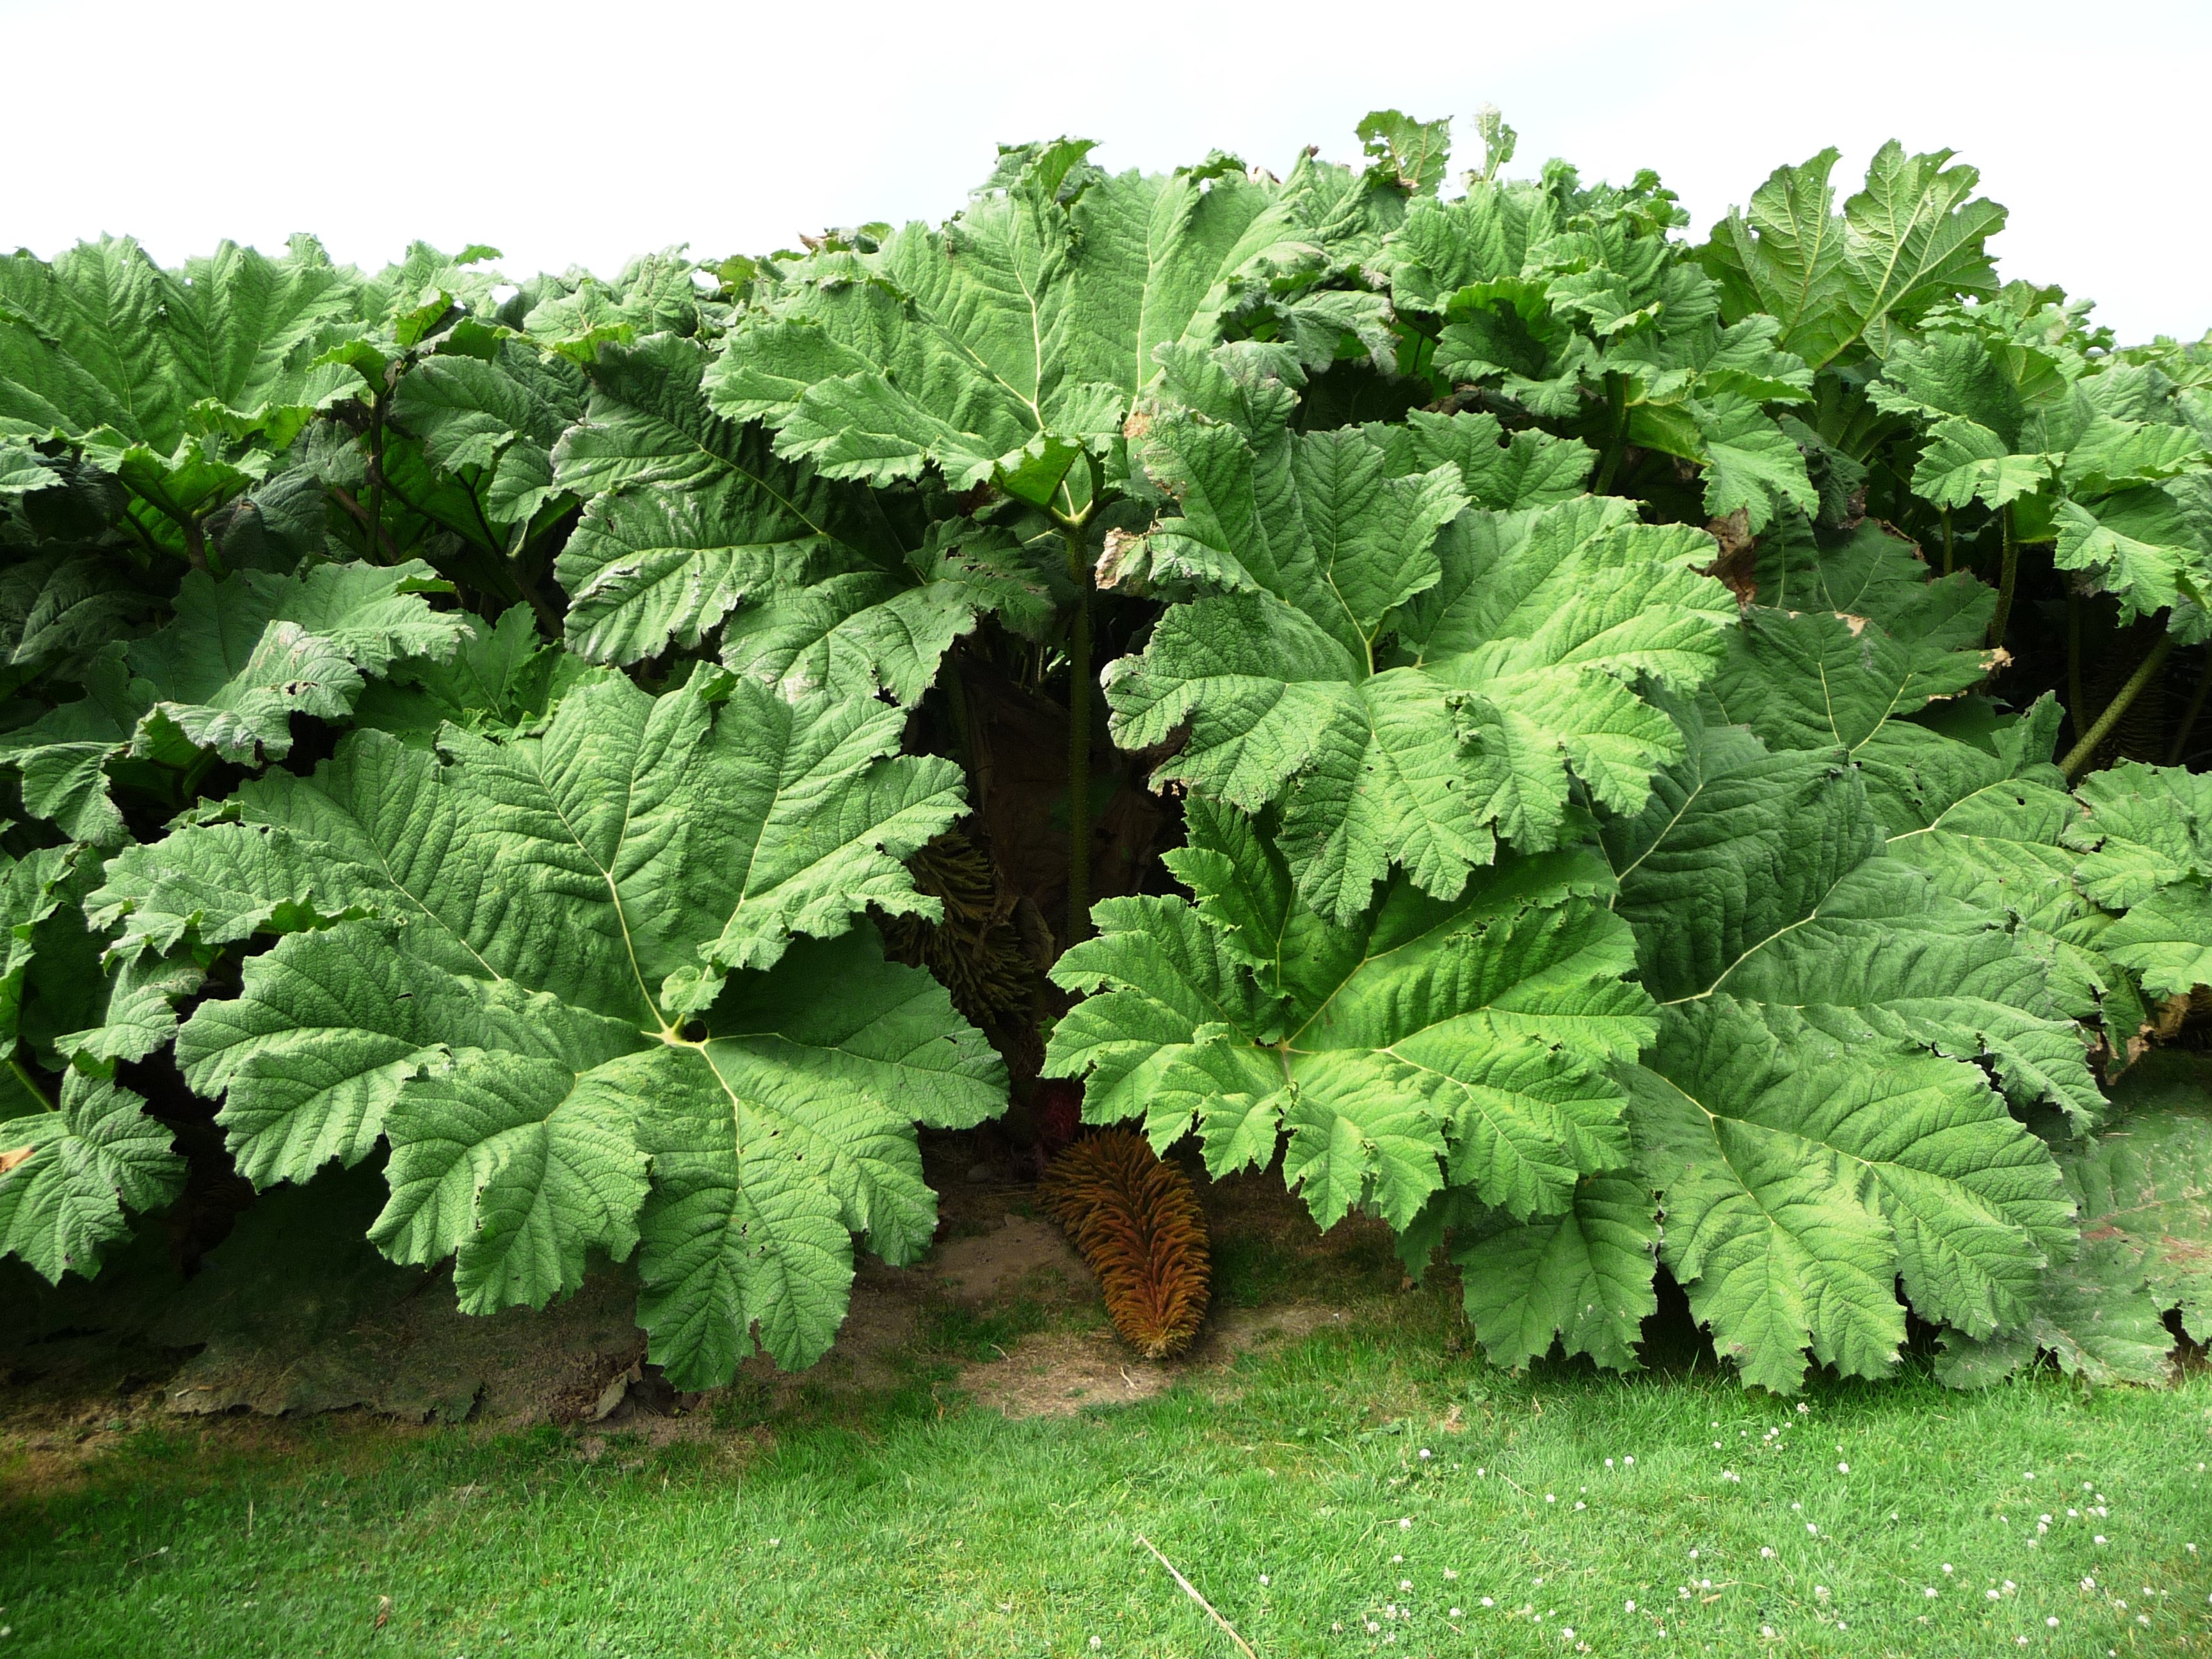
plant, leaf, flower, food, green, herb, produce, vegetable, flora, leaves, coriander, large, huge, flowering plant, urtica, giant hogweed, annual plant, land plant, leaf vegetable, perilla frutescens, perilla, rapini, hercules herb